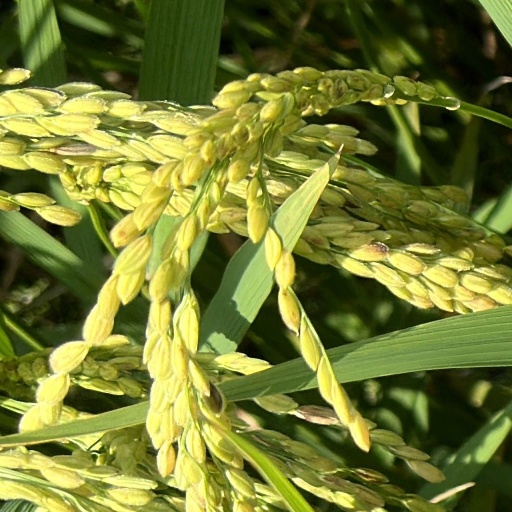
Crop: rice